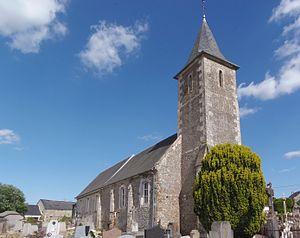
Bonnemaison (Normandie, France). L'église Saint-Martin.
Bonnemaison est une commune française située dans le département du Calvados en région Normandie, peuplée de 404 habitants.